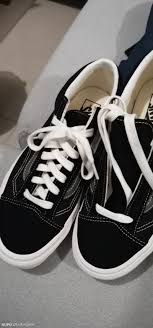
Waste category: shoes